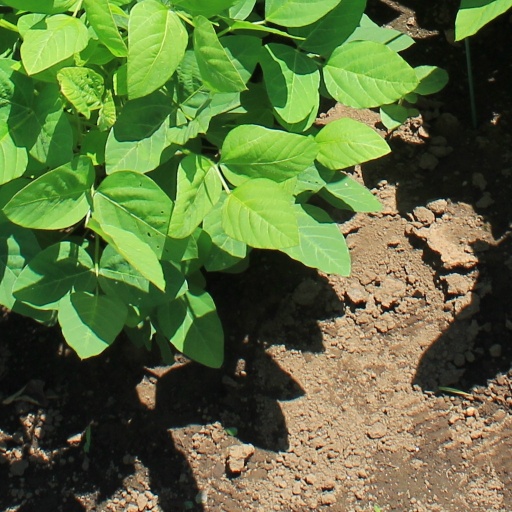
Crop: soybean